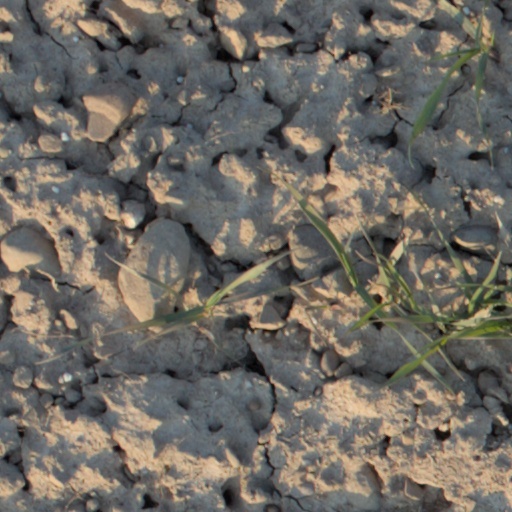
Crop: wheat